Israel Space Agency

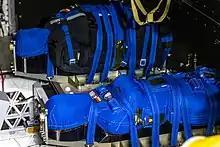
The two manikins inside the Artemis 1 Orion crew module

The Matroshka AstroRad Radiation Experiment (MARE) is a collaboration between the ISA, NASA, and the German Aerospace Center (DLR), in cooperation with Lockheed Martin and StemRad. MARE will take place aboard the Artemis 1 Orion Spacecraft, which is expected to launch from Kennedy Space Center between 2020 and 2021. The radiation environment beyond Earth's protective atmosphere is a significant impediment to human space travel. The AstroRad is a protective vest that provides mobile shielding from high energy radiation. MARE offers a unique opportunity to measure tissue dose deposition and test the effectiveness of the AstroRad vest when exposed to the harsh radiation beyond low Earth orbit. The crew compartment of the uncrewed Artemis 1 Orion spacecraft will include two female anthropomorphic phantoms that will be exposed to the intense radiation environment during the spacecraft's lunar orbit. One phantom will be shielded by the AstroRad vest and the other will be left unprotected as a control. The phantoms, designed by DLR, precisely measure radiation exposure not only at the surface of the body but also at the locations corresponding to sensitive internal organs and tissues in humans.